Melody Anderson

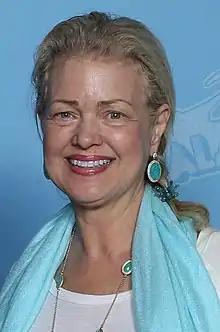
Anderson in 2020

Melody Anderson (born December 3, 1955) is a retired Canadian actress, social worker, and public speaker specializing in the impact of addiction on families. As an actress, her most high-profile role was playing Dale Arden in the 1980 adaptation of "Flash Gordon". She later starred in the 1986 film "Firewalker", with Chuck Norris. While singing, she also trained as an actress, leading to roles in films and television during the late 1970s and 1980s.